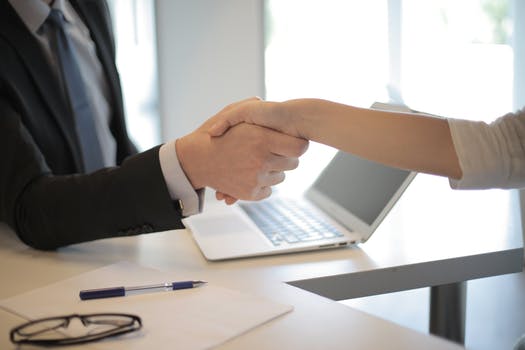
Label: No Watermark